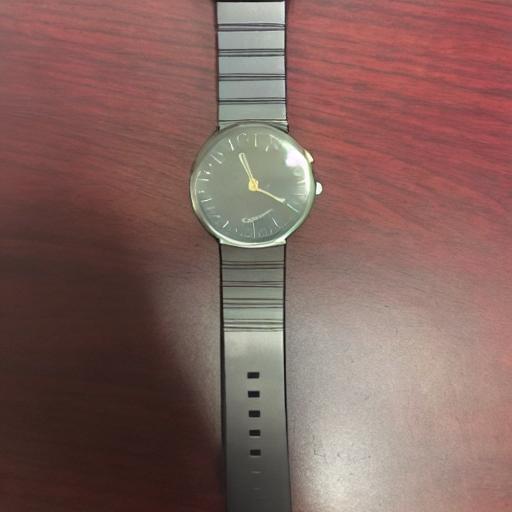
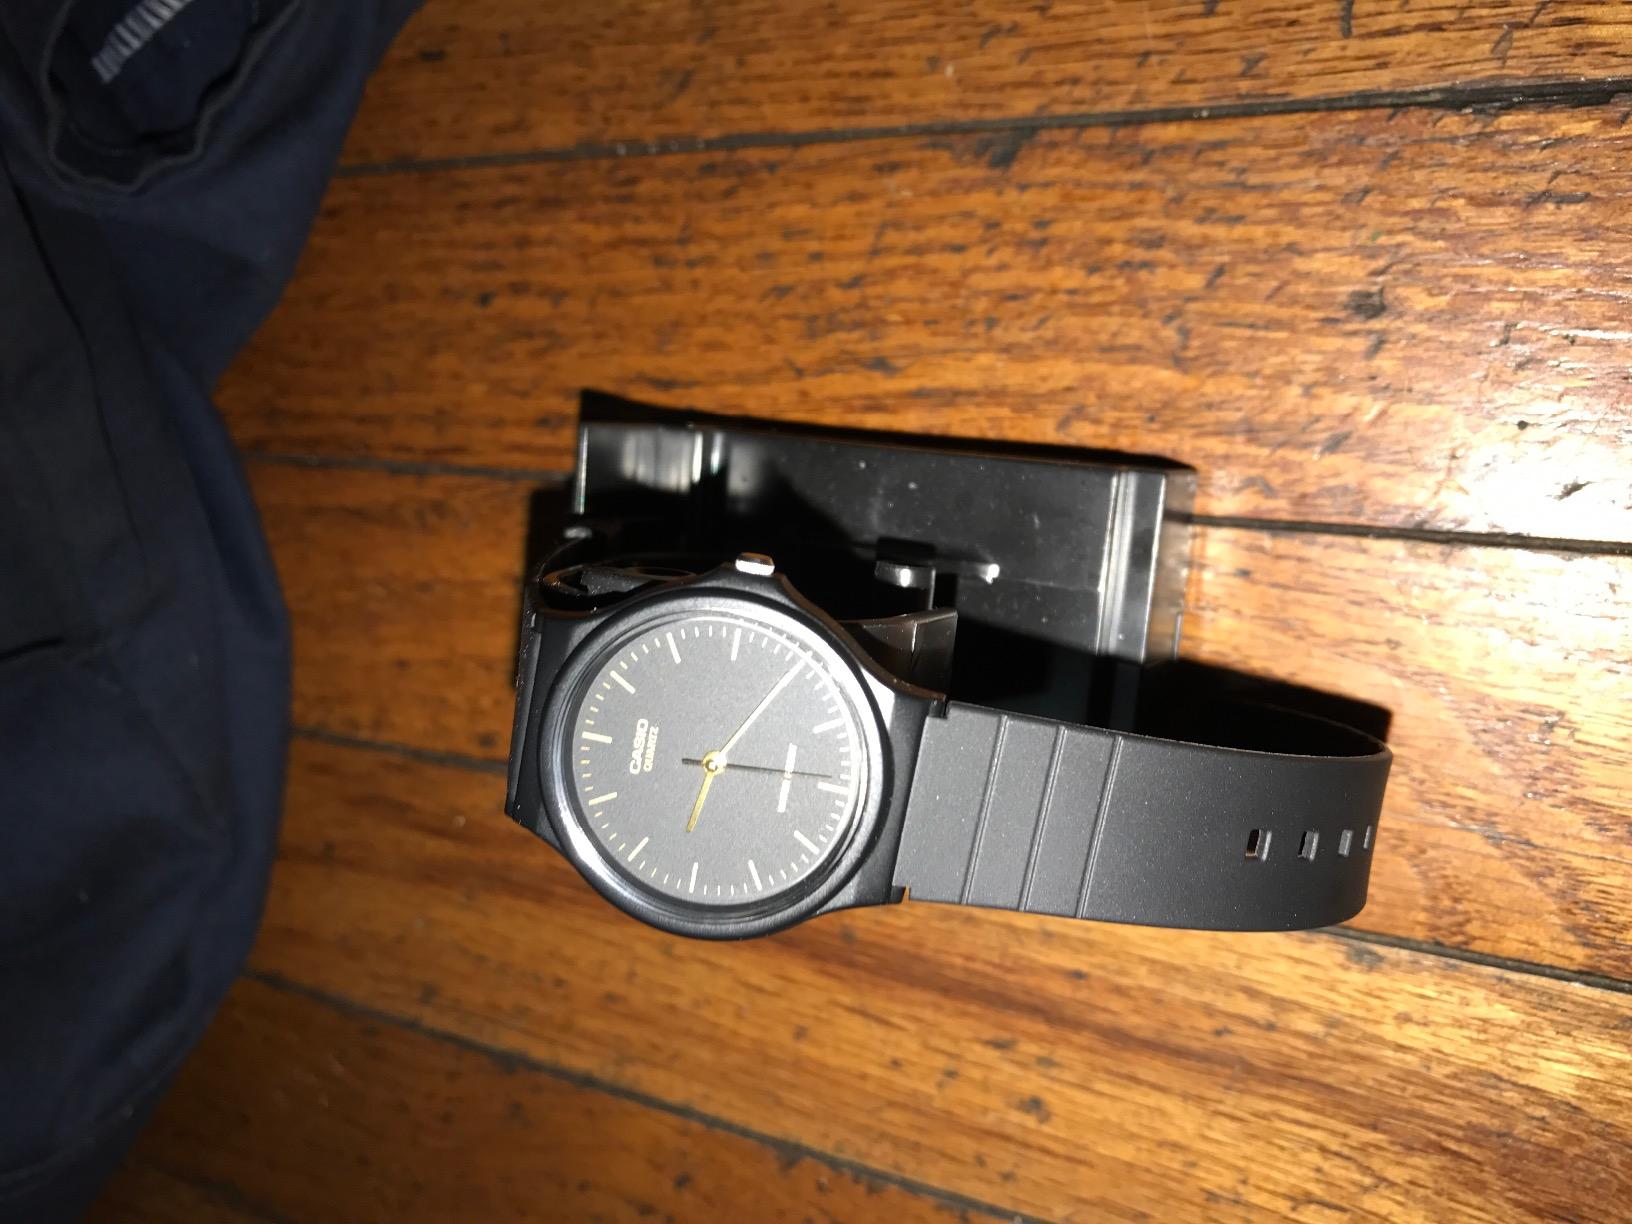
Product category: accessories_watch
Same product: no